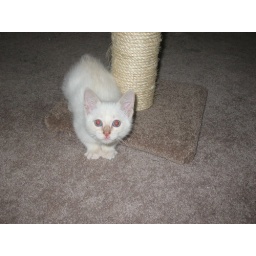
My kitty at 8 weeks old. His face is actually darker than it looks in the photo. (30-Sep-06)